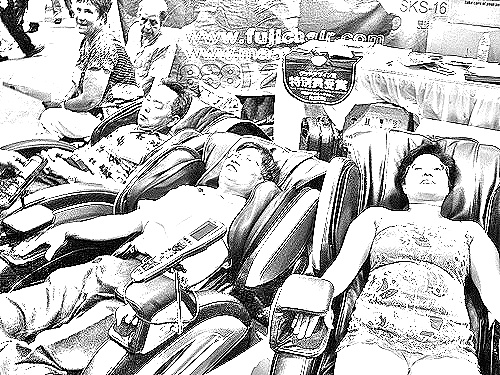
Portrait style: Sketch Portrait